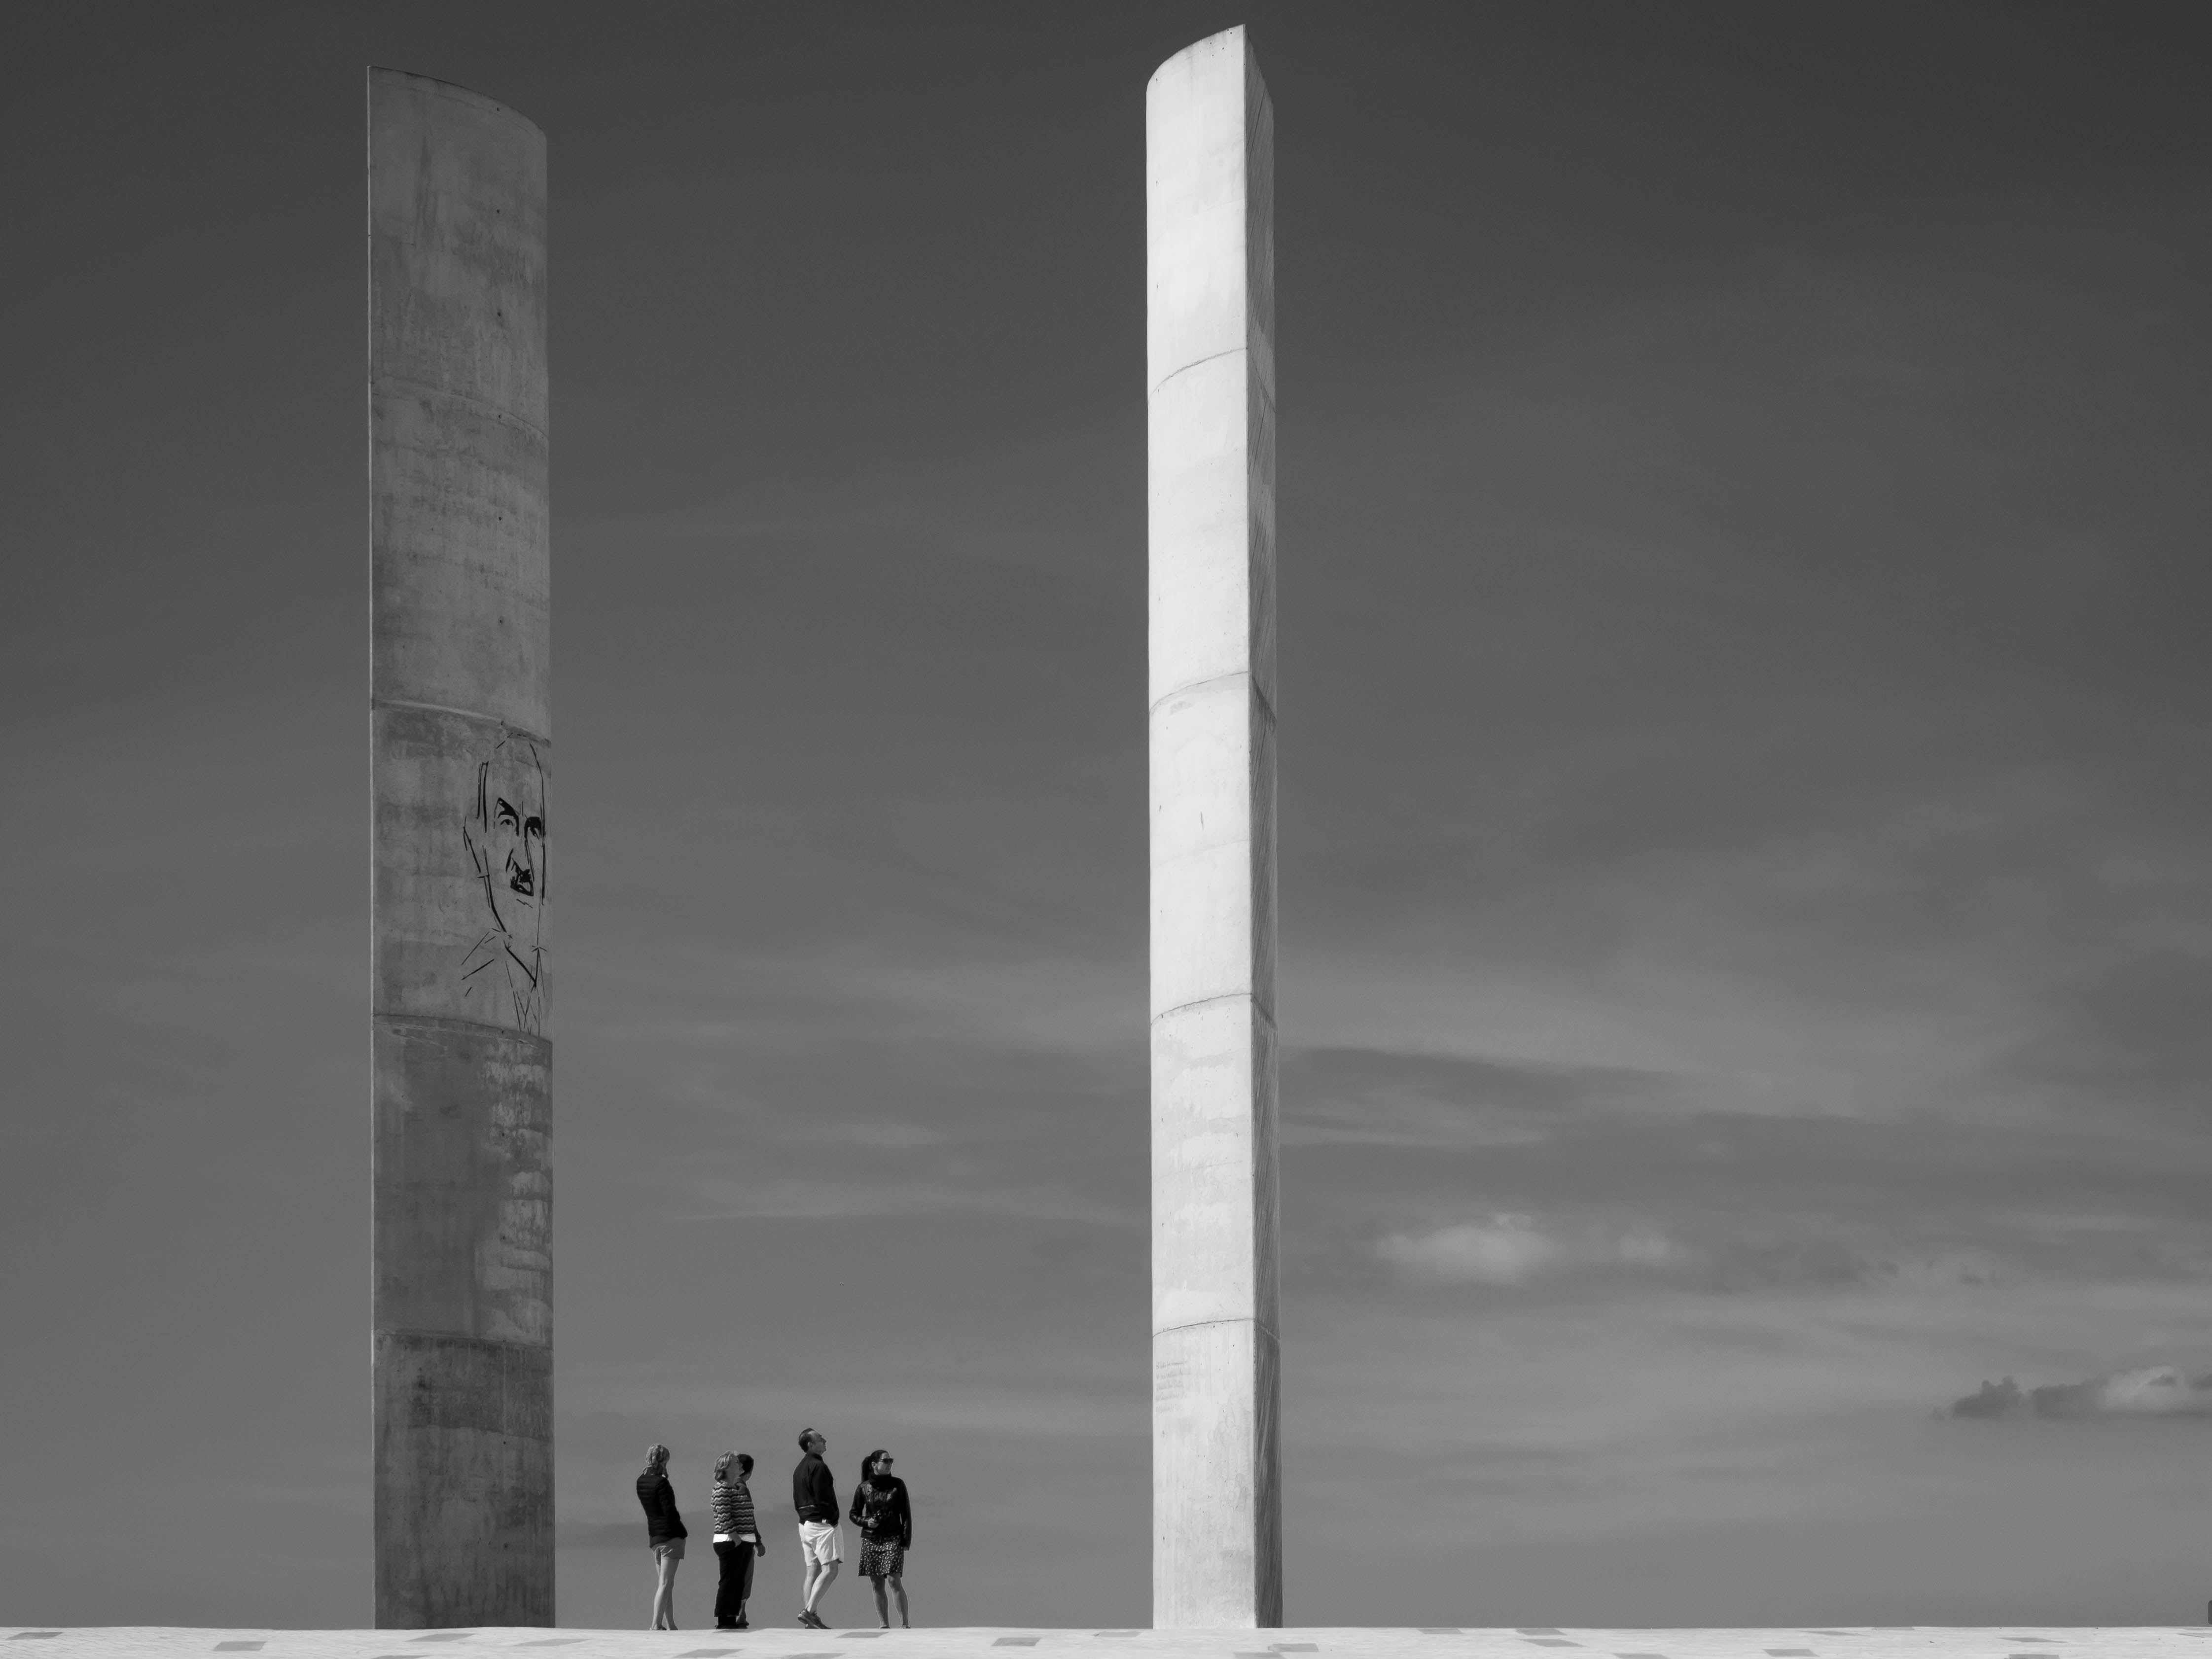
black and white, structure, white, skyscraper, monument, arch, column, tower, black, monochrome, obelisk, monolith, monochrome photography